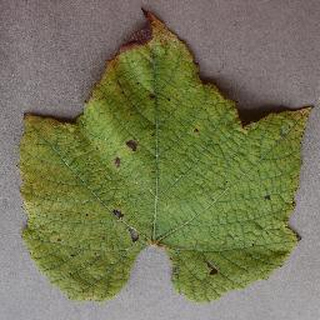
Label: grape_leaf_blight